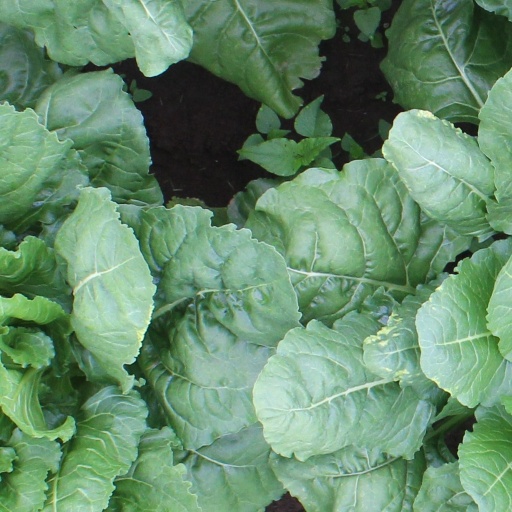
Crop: sugar beet